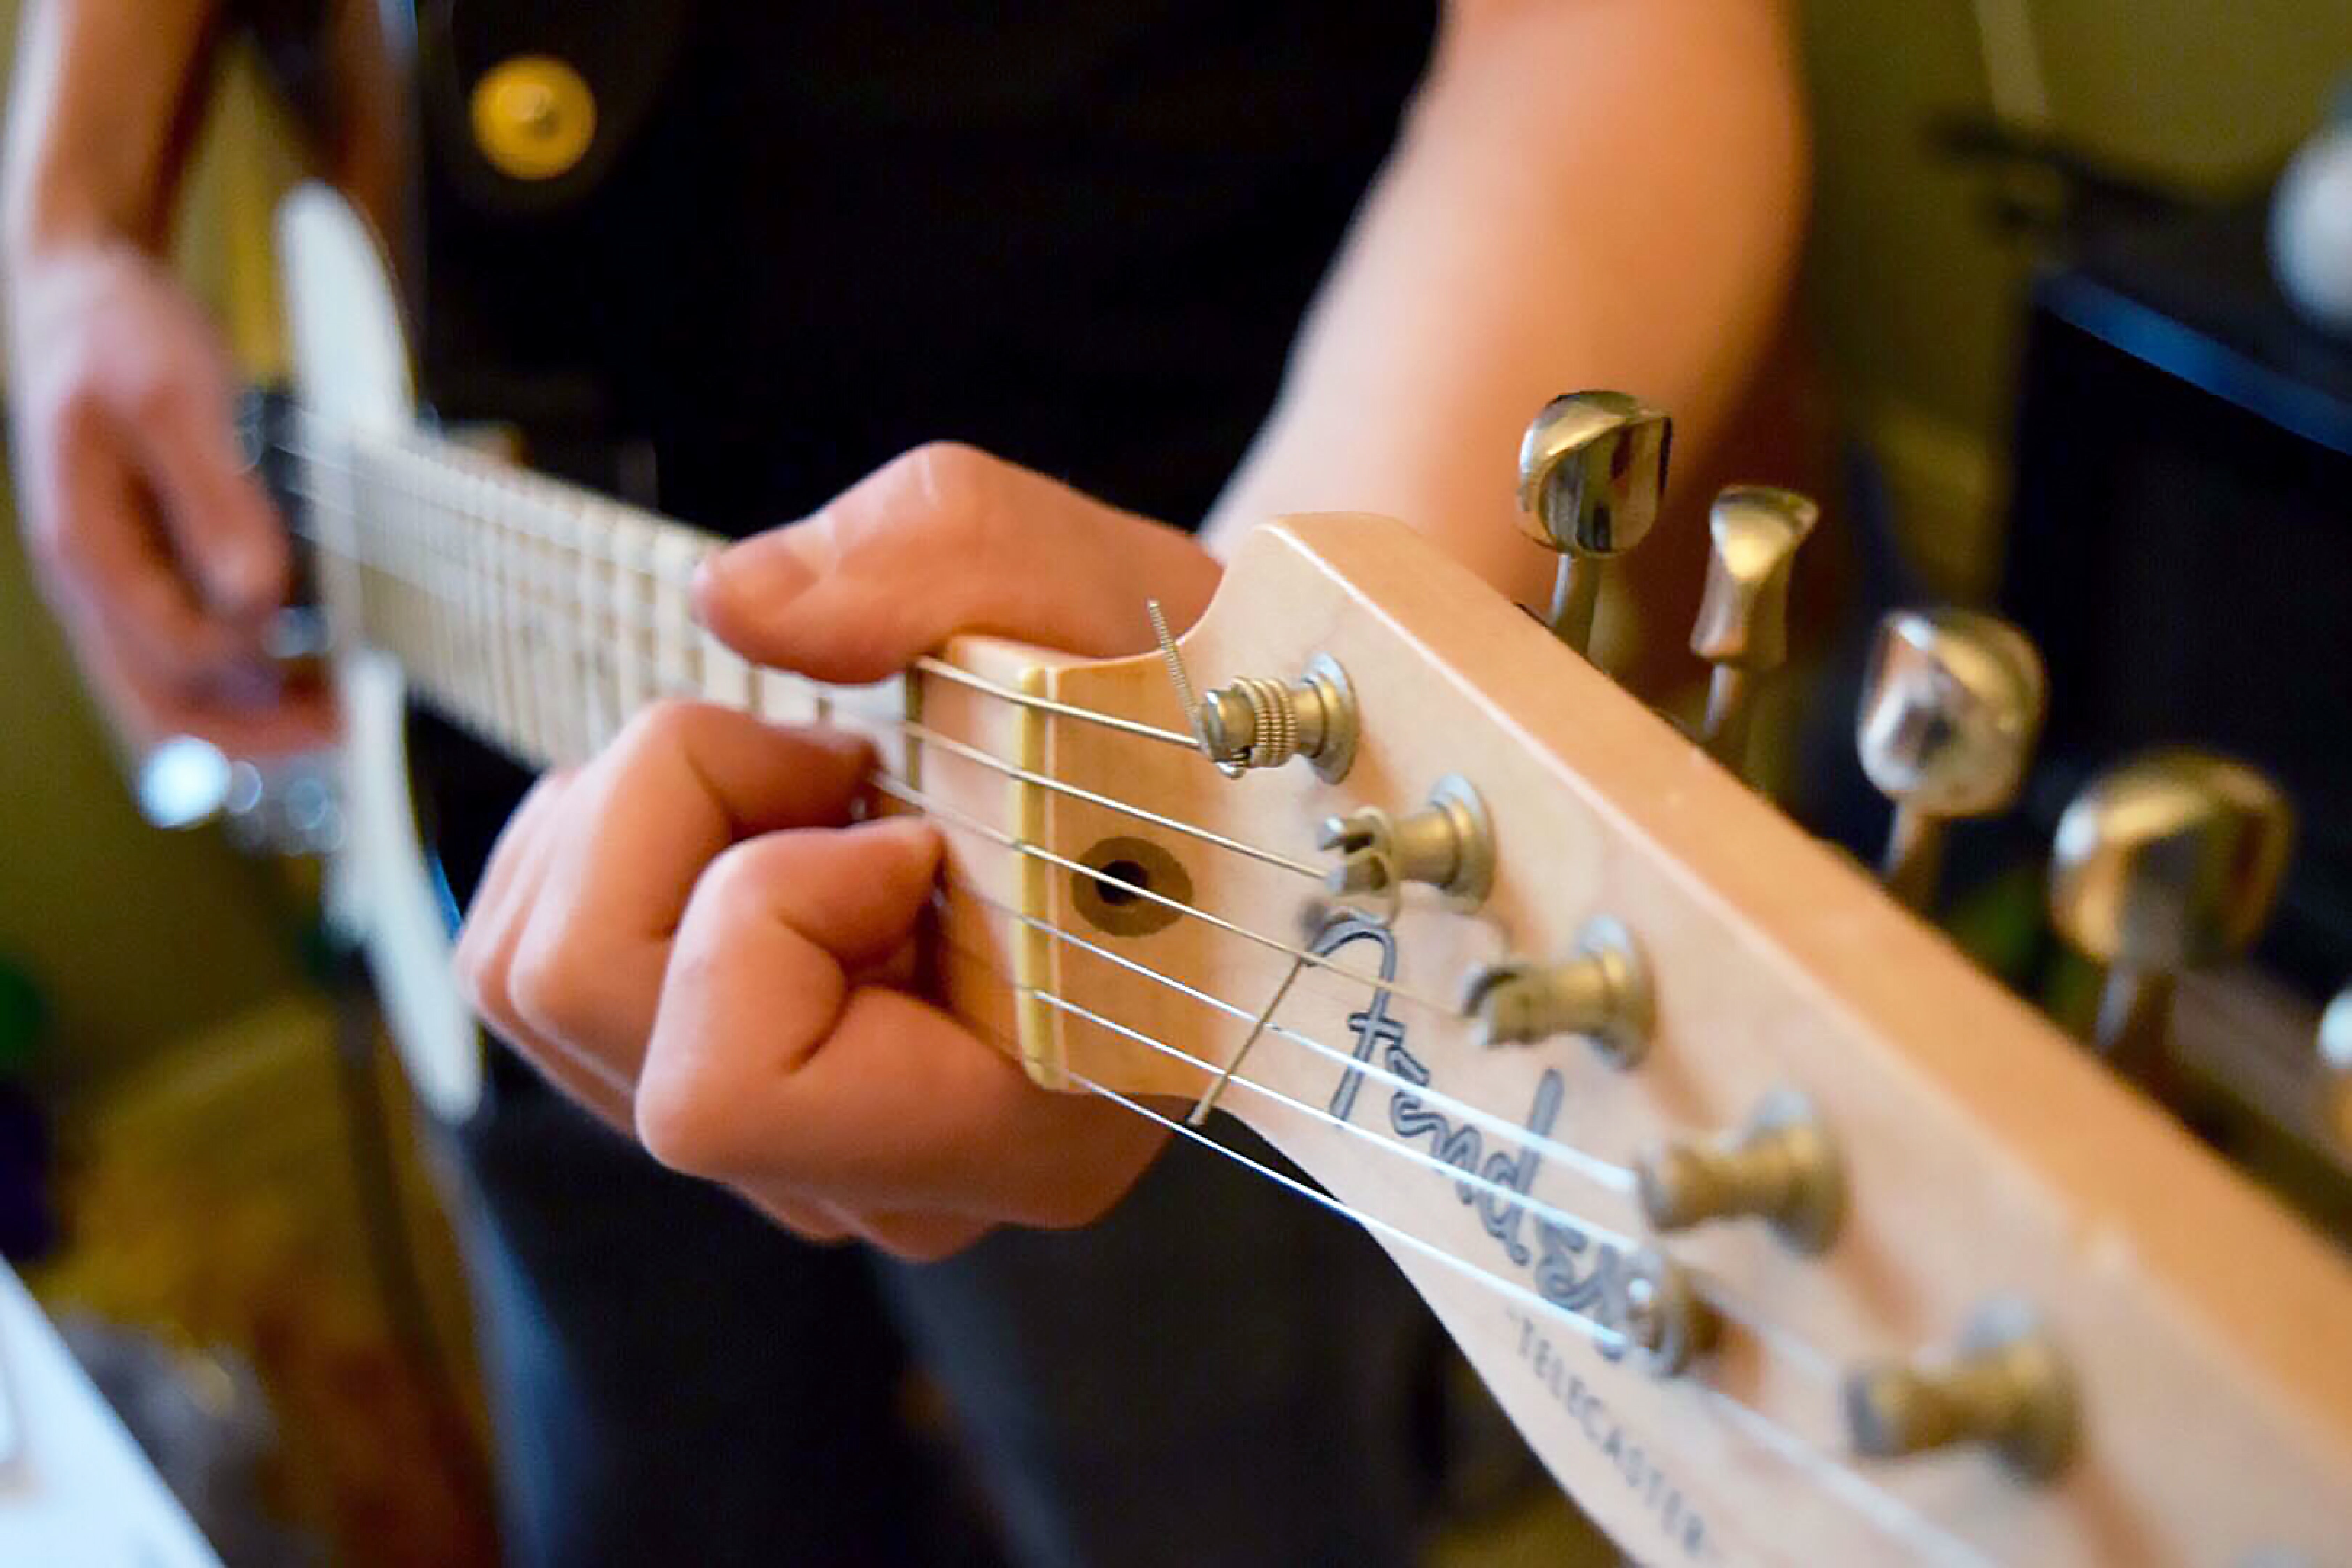
hand, music, guitar, musical instrument, string instrument, plucked string instruments